Pie in American cuisine

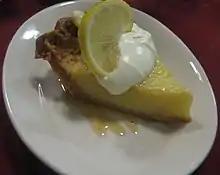
Lemon buttermilk pie

Banana cream pie is a modified custard pie that dates to at least the 19th century. It was ranked the favorite dessert of the United States Armed Services in the 1950s. The no-bake pie filling is made with vanilla pudding or pastry cream, layered with sliced bananas and whipped cream.